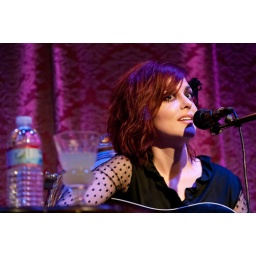
Anna sings away... with a water bottle and her trademark absinthe glass in the foreground.